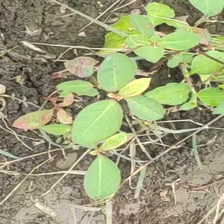
Weed species: Moti_dudhi(Euphorbia_geneculata_L)